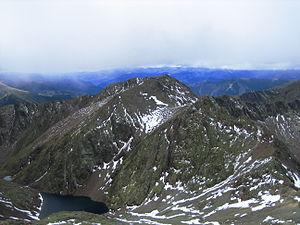
Cet article recense les espaces naturels protégés d'Andorre.
L'Estany Negre est un lac d'Andorre situé dans la paroisse de La Massana à une altitude de 2 627 m.